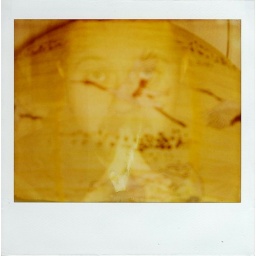
Polaroid Macro 5 SLRSpectra expired 2001Thought the paper lamp was in focus. I was wrong. Still testing